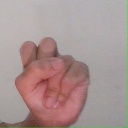
अक्षर: स